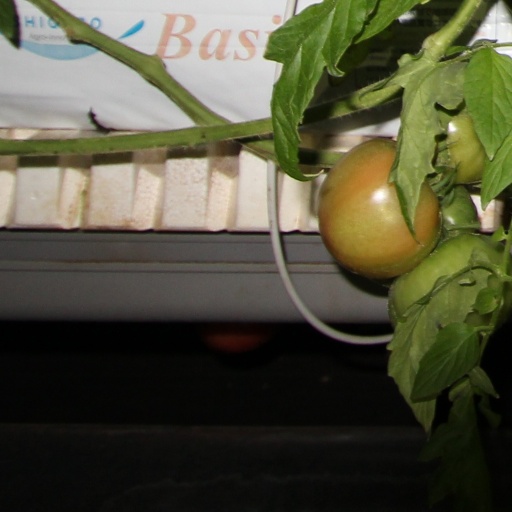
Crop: tomato